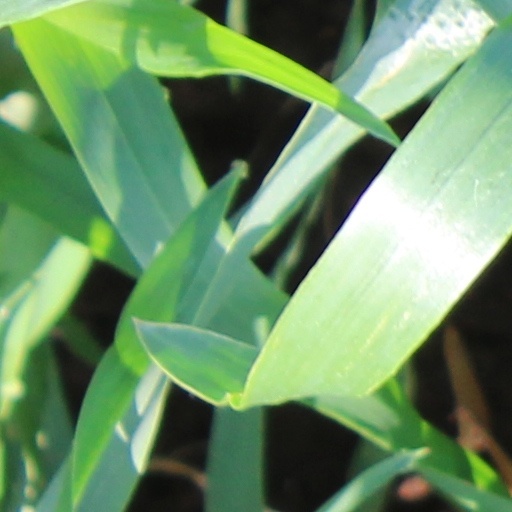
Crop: wheat